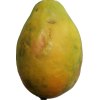
Label: papaya